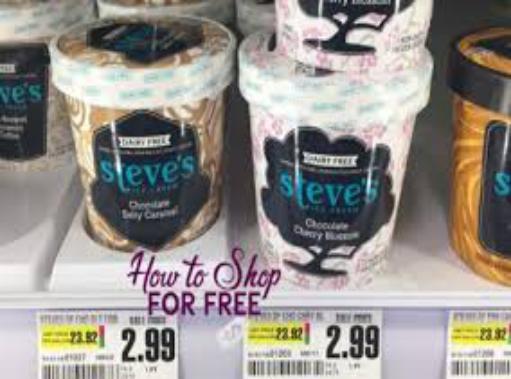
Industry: Food